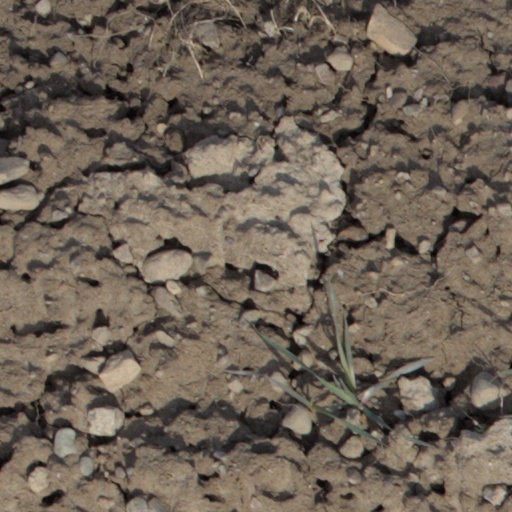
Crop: wheat